Untitled (In memory of Urs Graf)

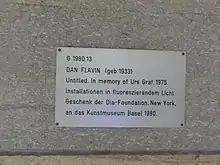
Plaque for "Untitled (In memory of Urs Graf)"

Untitled in pink, green, and blue fluorescent light by the Dia Art Foundation, is an art installation by Dan Flavin at Kunstmuseum Basel. "Untitled (In memory of Urs Graf)" consists of eleven fluorescent light units in each of the four corners of the front courtyard of Kunstmuseum Basel and two units in each of the four corners of the arcade gallery. Each unit is long and each grouping is a different color, either pink, yellow, green or blue. The units completely fill the corners stretching from the ground to the top of the balcony parapet. Conceived of in 1972, the installation was installed in 1975. This permanent, outdoor, installation was funded and installed by the Dia Art Foundation as its first major public work. It was subsequently gifted to the Kunstmuseum in 1980.